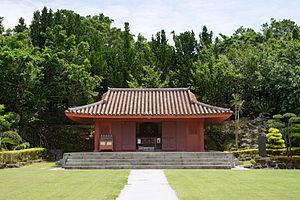
Le Shiseibyō est un temple confucéen situé dans le district de Wakasa à Naha sur l'île d'Okinawa au Japon. Il fut pendant des siècles un centre important de l'apprentissage de la culture chinoise du royaume de Ryūkyū et en son enceinte se trouve la meirindō, la première école publique d'Okinawa.